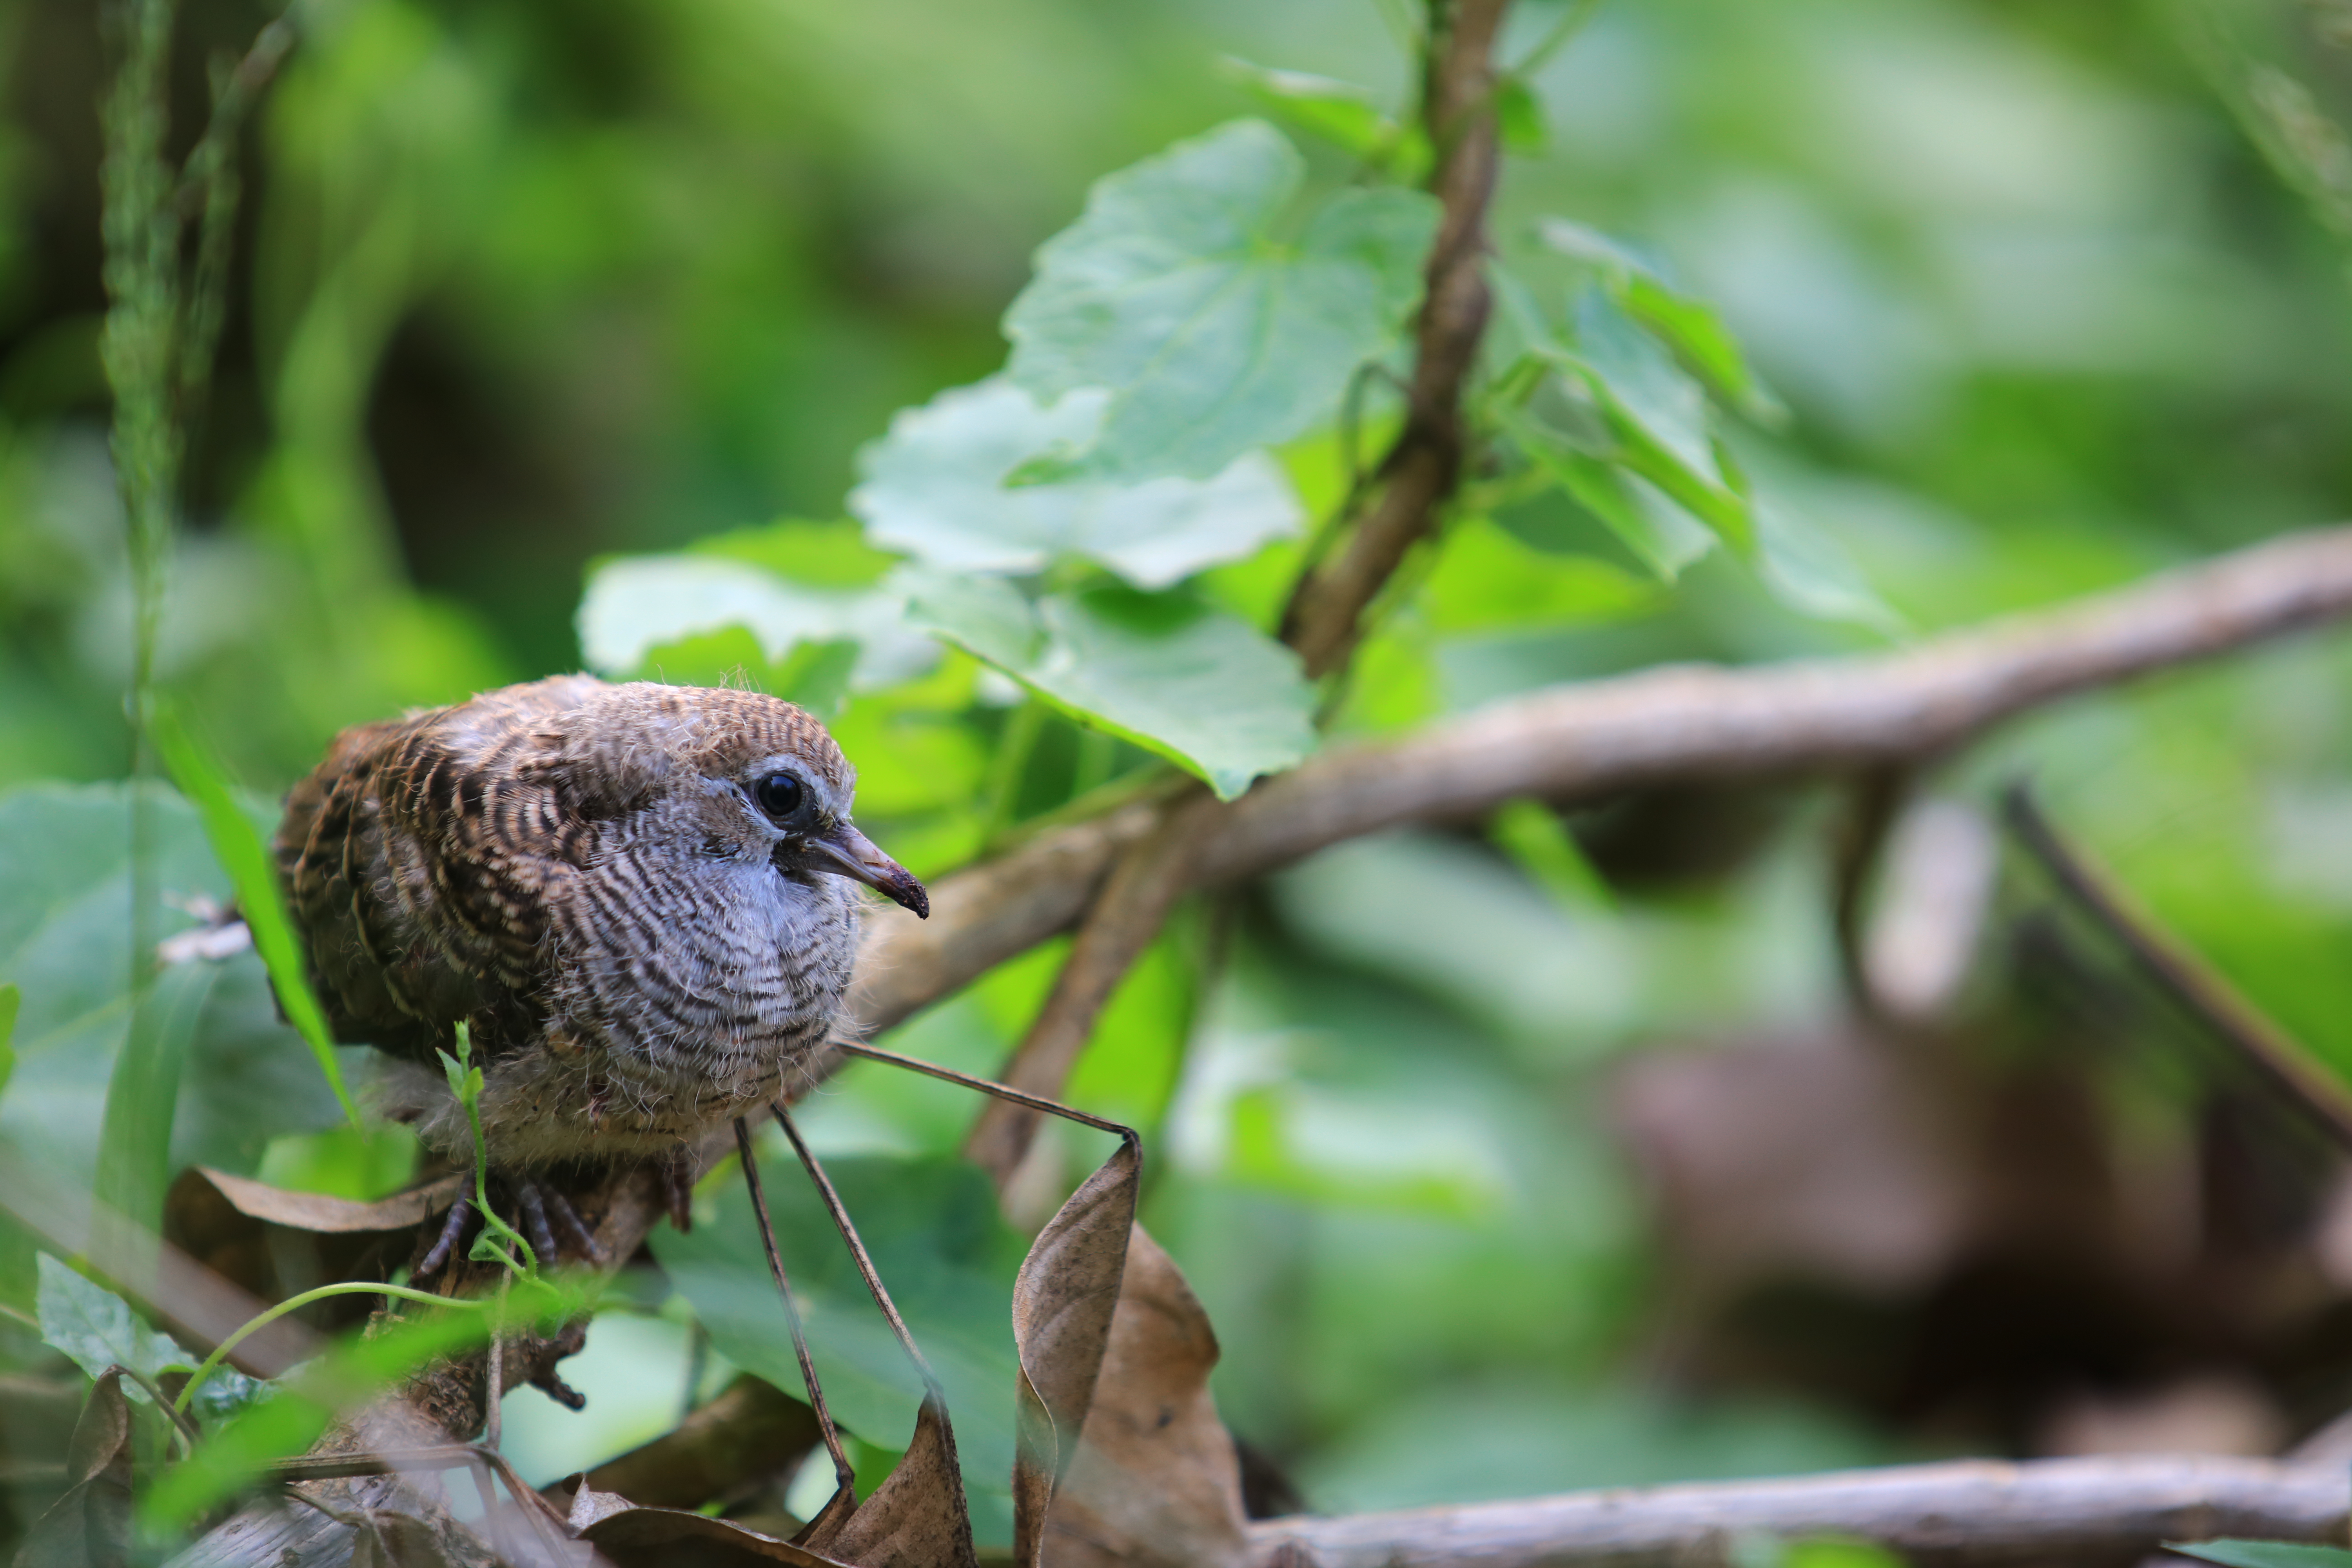
bird, beak, wildlife, terrestrial animal, adaptation, branch, organism, grass, plant, perching bird, wren, finch, forest